Architecture of Cardiff

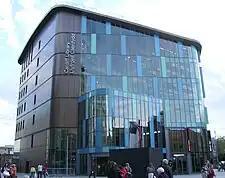
Cardiff Central Library which opened in 2009

Park House was built between 1871 and 1875 for James McConnochie, the dock engineer to Bute Estate. McConnochie was Mayor of Cardiff in 1880. The house has been used as a restaurant since 2012. The house draws on various French Gothic elements and is reminiscent of the Town Hall of St. Antonin, restored by Viollet le Duc in 1843, with late Romanesque and a Gothic arcade, but with added 15th-century dormer windows. It is built with grey Caerphilly stone and Bath stone dressings; steeply-pitched slate roofs, stone chimneys. Features of the house were imitated by other late Victorian houses in Cardiff. Similar houses such as Llanilar at Abermad (1870–1872) in Ceredigion were being built by John Pollard Seddon.